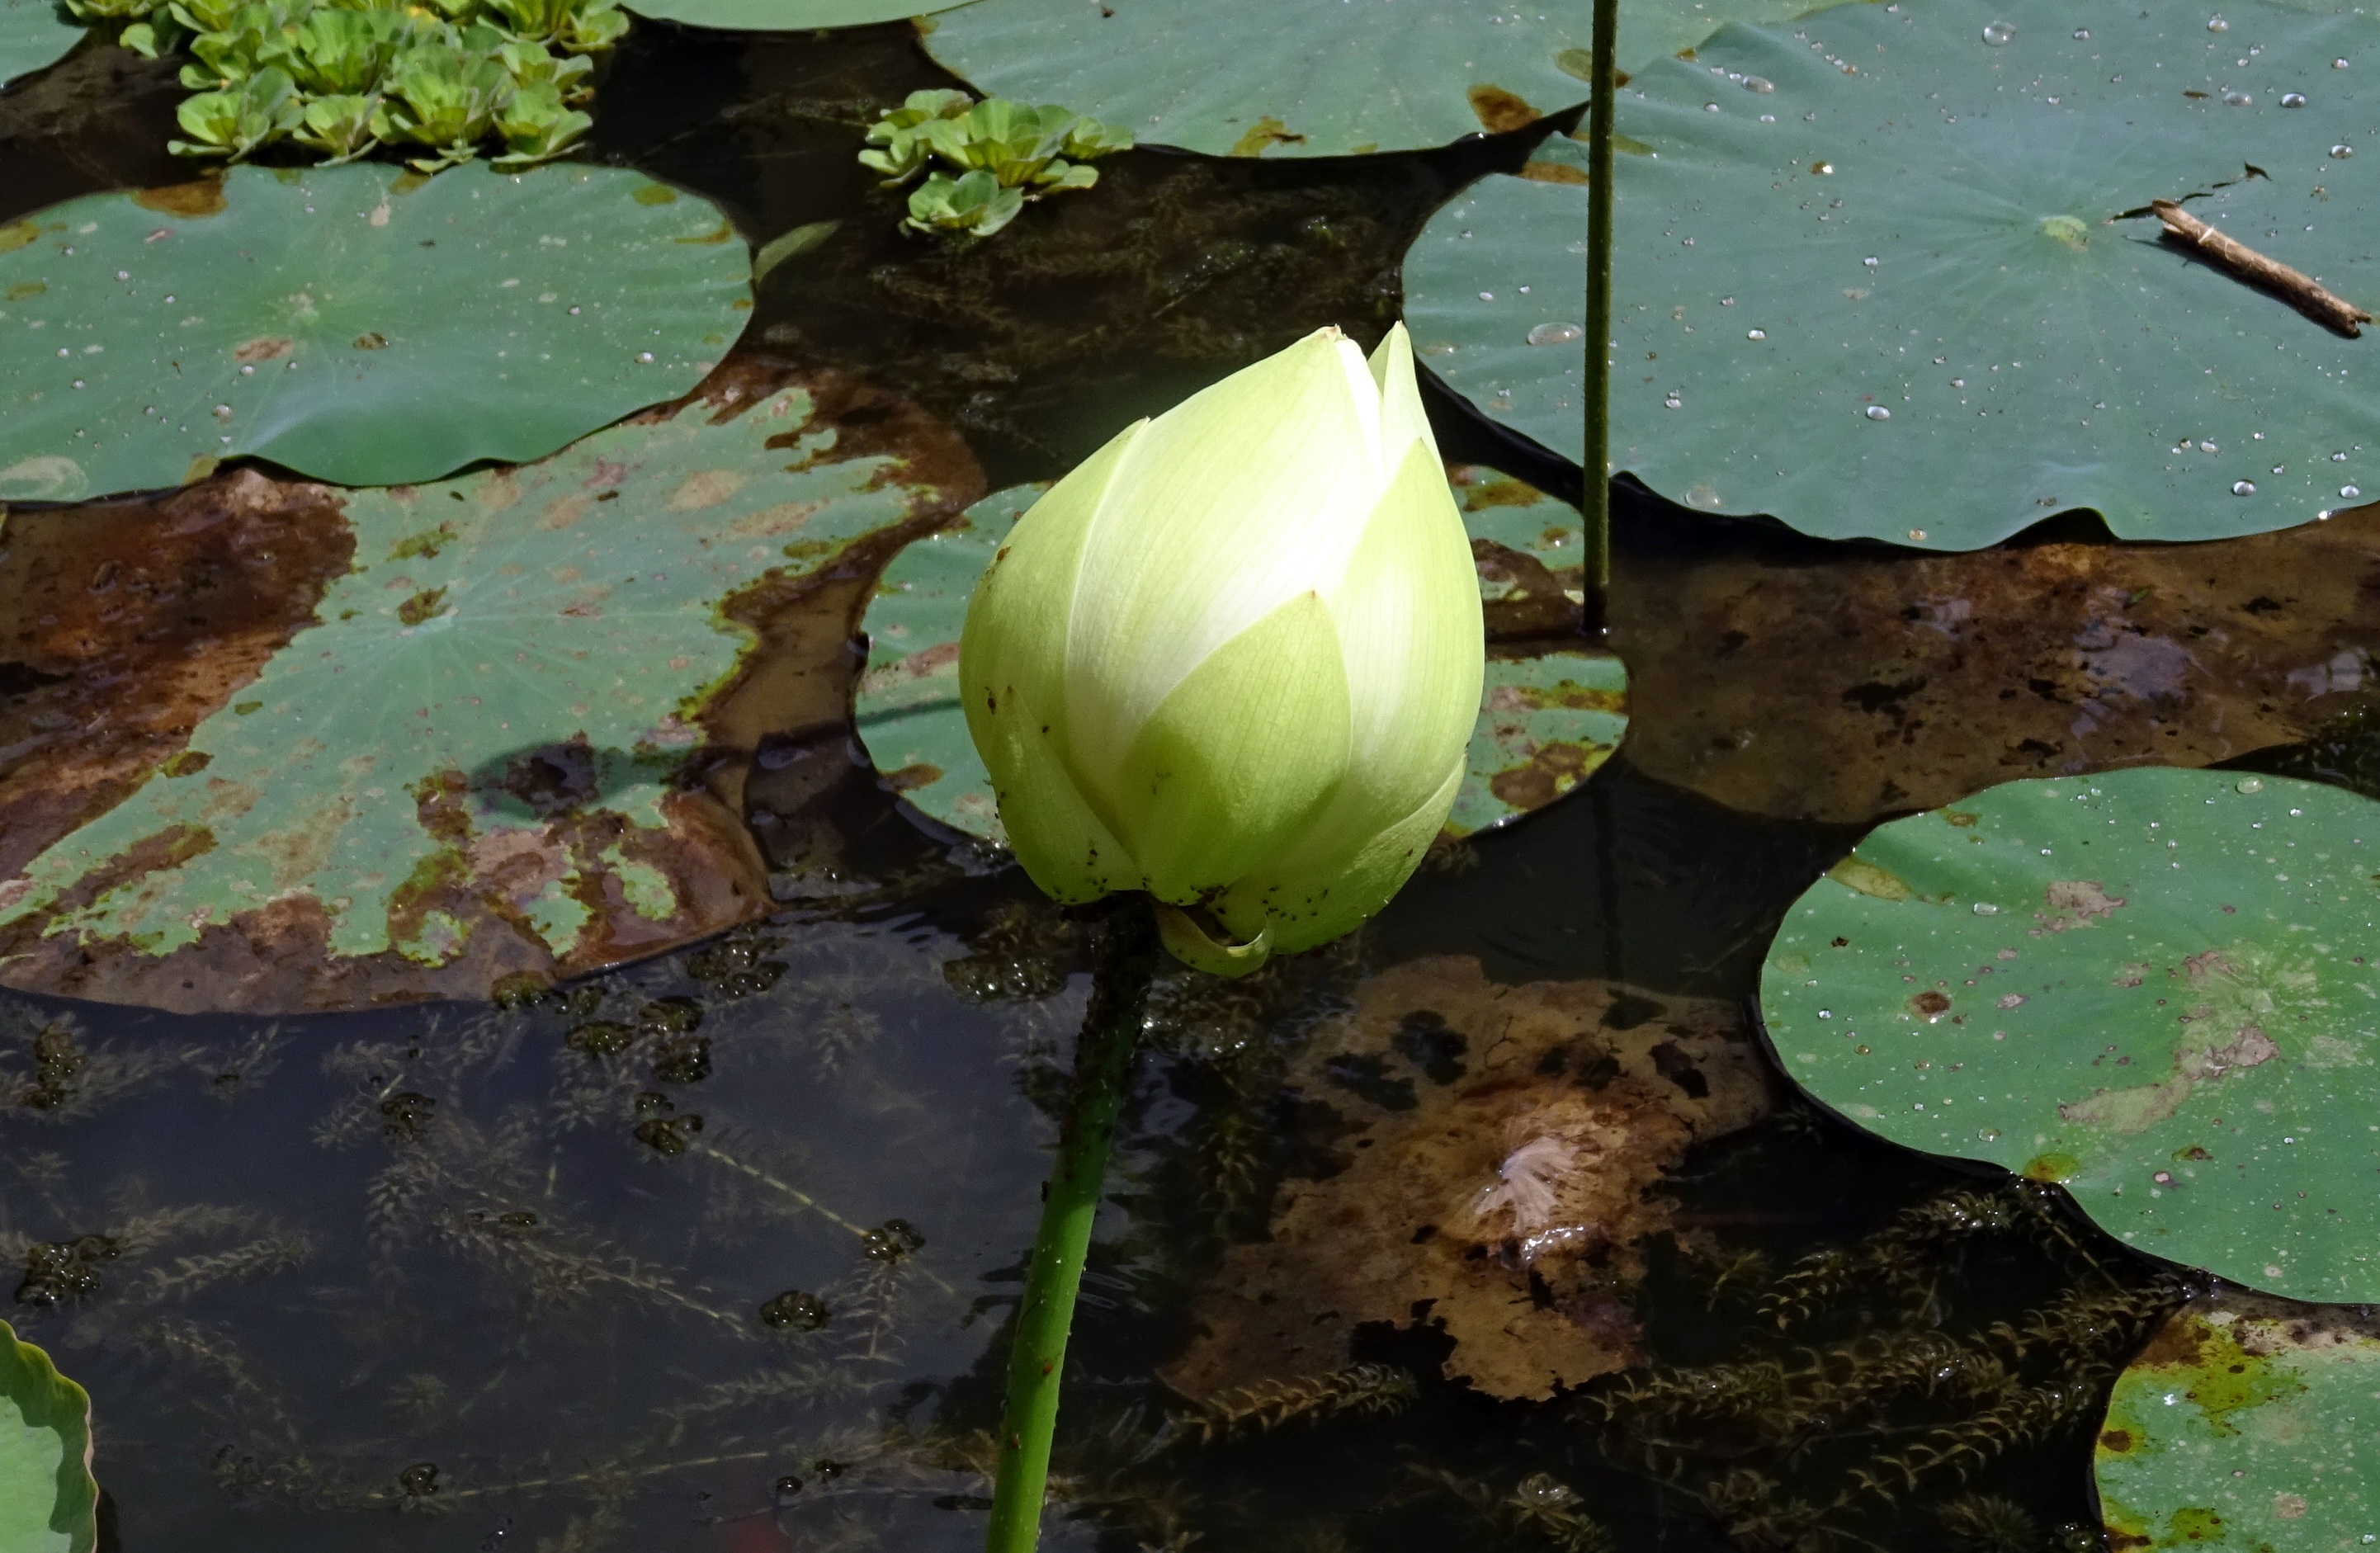
tree, nature, plant, white, leaf, flower, pond, food, green, produce, soil, botany, garden, aquatic plant, dharwad, flora, growing, lotus, india, bud, flowering plant, prickly pear, plant stem, land plant